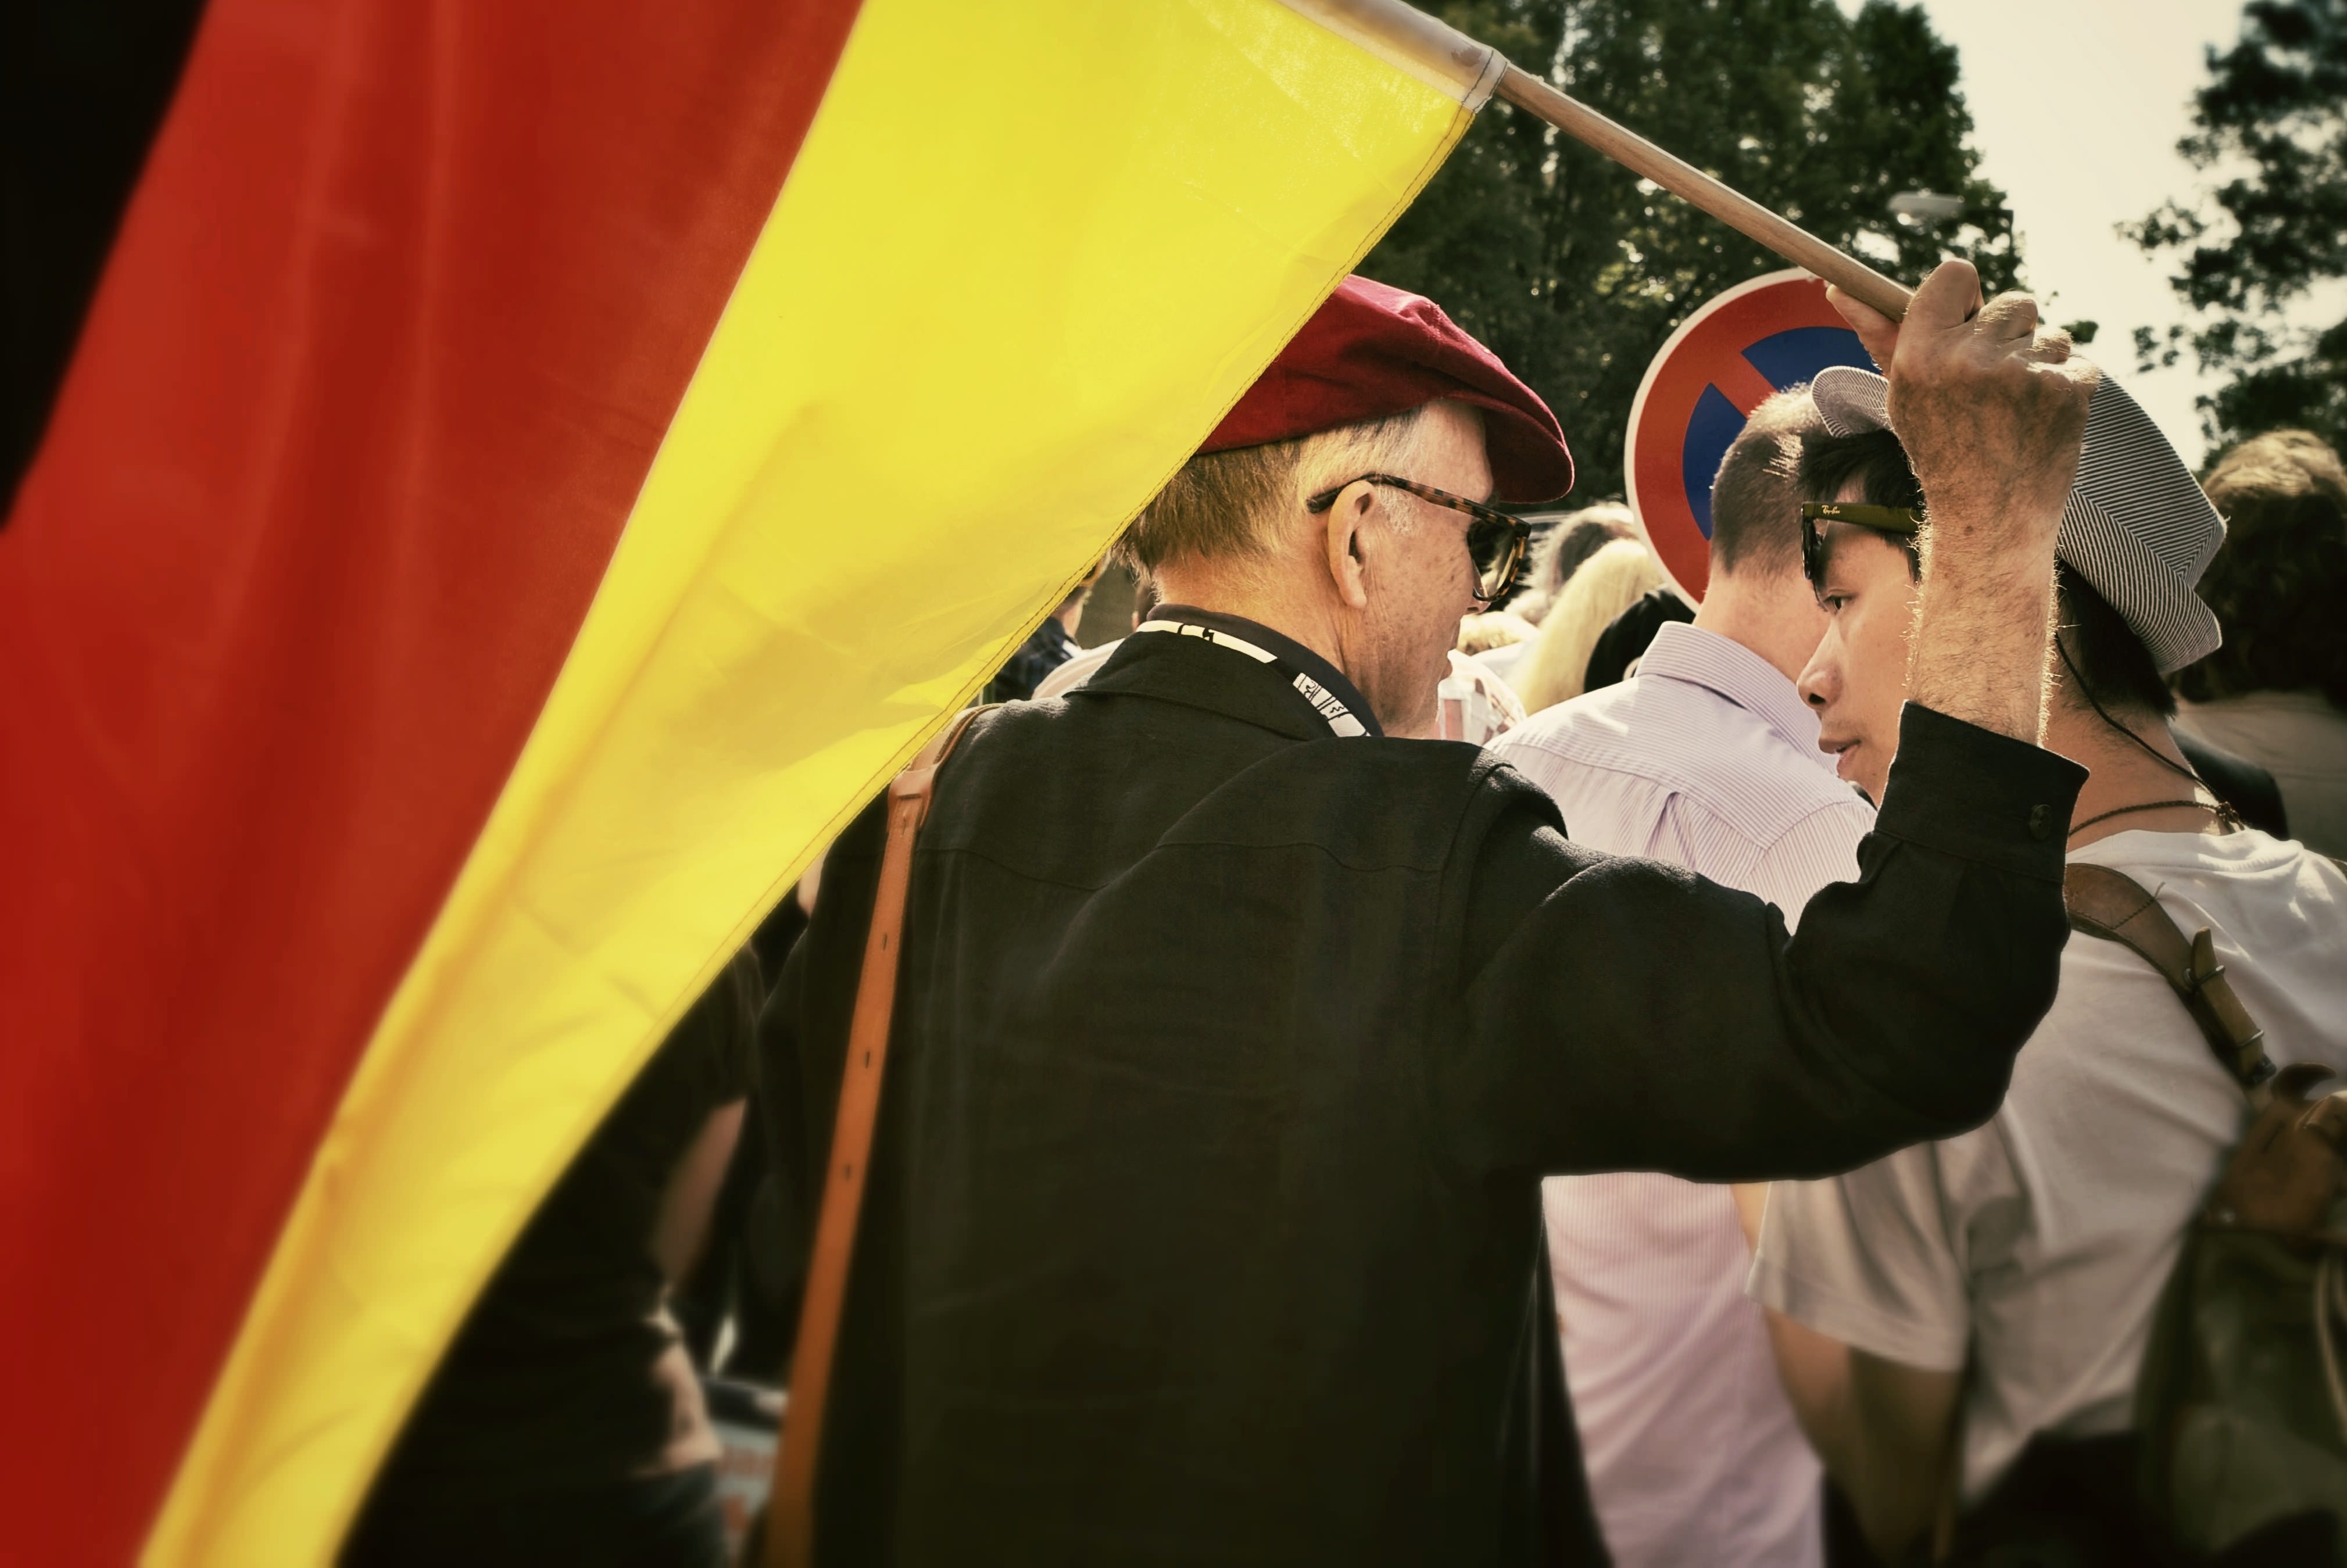
person, graffiti, capital, structures, ceremony, society, humanity, commemorate, germany, berlin, turn, history, nation, exchange, cooperation, memorial service, berlin wall, bernauer stra e, 13 august 2011, 13 august 1961, exchange of views, construction of the wall, berlin graffiti